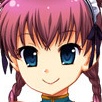
Portrait style: Anime Portrait